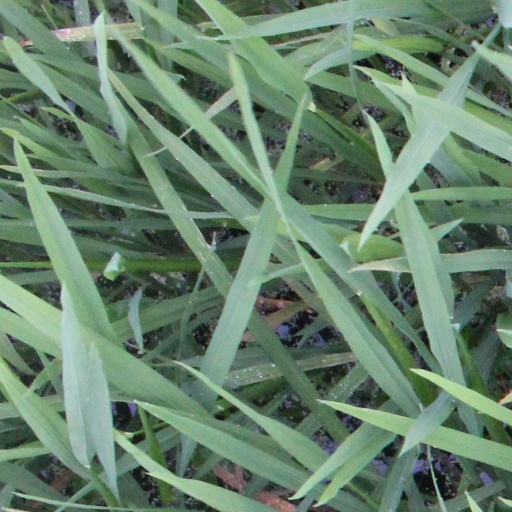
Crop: rice